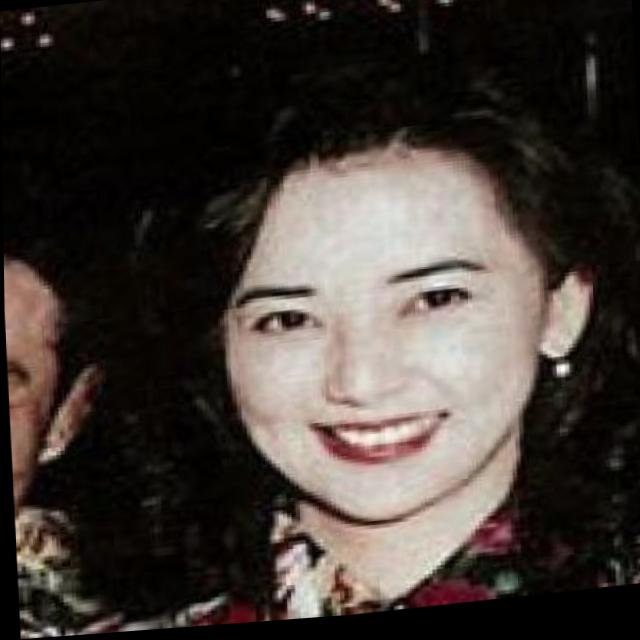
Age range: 21-44